Mad Dogs (British TV series)

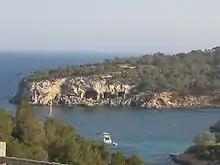
The series was filmed on location in Mallorca.

The idea behind "Mad Dogs" came from the friendship between the four main actors, who wanted to work together for a television project, as well as Cris Cole and executive producer Suzanne Mackie. The four initially wanted to make a story about a rock band, but decided that making programmes about bands have been "done to death". To write the series, Cole was influenced by the works of David Lynch and the Coen brothers as inspiration to the kind of storytelling that is "never quite what you think it is going to be".